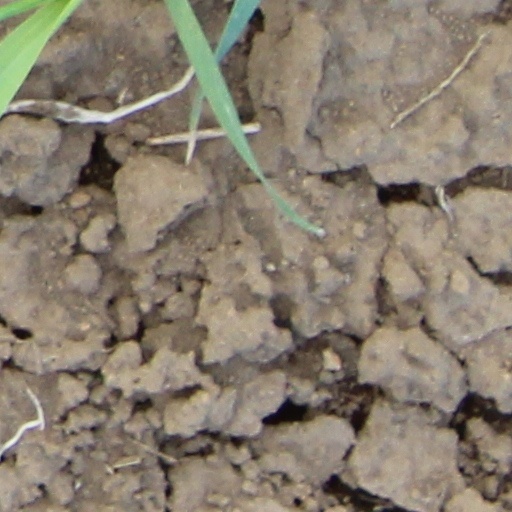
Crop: wheat